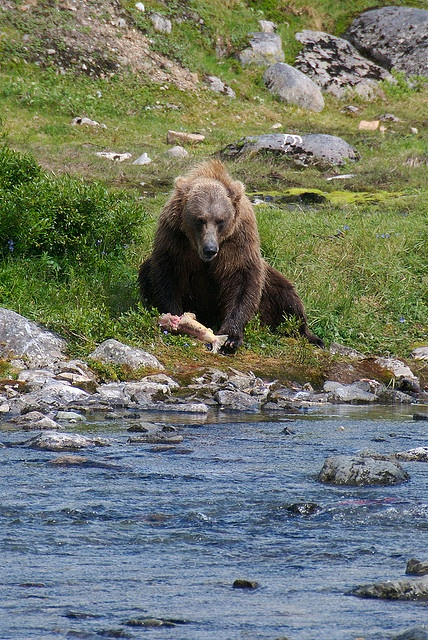
a brown bear sitting down and looking into the water
A bear eating a fish near a stream.
A brown bear sitting on top of a lush green hillside near a river.
Brown bear eating a fish on the side of a river.
A very big furry bear with a fish by a stream.